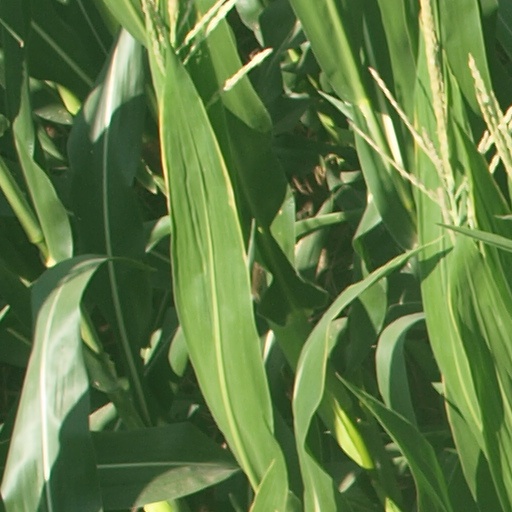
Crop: maize; corn